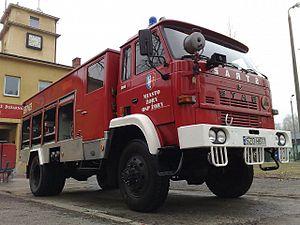
Fabryka Samochodów Ciężarowych „Star” ou FSC est un constructeur de camions polonais.